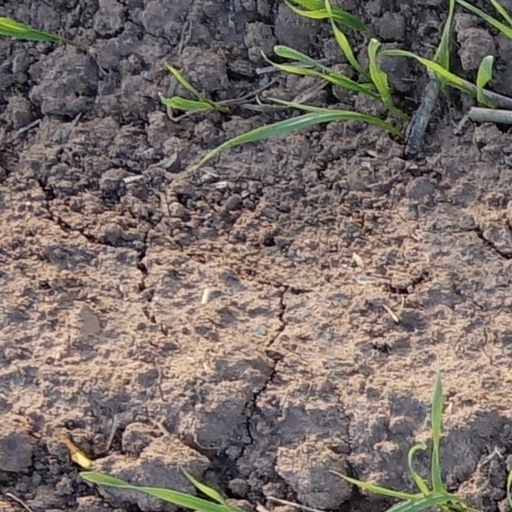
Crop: wheat